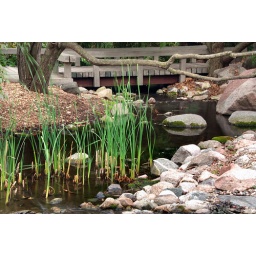
A little stream flowing under a bridge with some green water plants adding color.